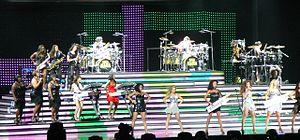
B'Day est le deuxième album studio de la chanteuse américaine de R'n'B Beyoncé, sorti le 4 septembre 2006 sur le label Columbia Records en collaboration avec Music World Music et Sony Urban Music. La sortie coïncide avec le 25ᵉ anniversaire de Beyoncé. À l'origine, l'album doit sortir en 2004, faisant suite à son premier album solo Dangerously In Love sorti en 2003. Cependant, le projet est suspendu au profit de Destiny Fulfilled, le dernier album de son groupe, les Destiny's Child, ainsi que de son premier rôle dans le film Dreamgirls, tourné de janvier à avril 2006 et sorti en décembre de la même année.
Green Light est une chanson de la chanteuse de R'n'B américaine Beyoncé Knowles. La chanson est écrite par Beyoncé, Sean Garrett, et Pharrell pour le second album studio solo de Beyoncé, B'Day de 2006. Produit par The Neptunes, il est sorti comme le cinquième single au Royaume-Uni le 30 juillet 2007.
Beyoncé [biˈjɑnseɪ], de son nom complet Beyoncé Giselle Carter, née Knowles le 4 septembre 1981 à Houston, au Texas, est une chanteuse, compositrice, danseuse et actrice américaine. Elle est désignée en 2009 comme étant l'artiste de la décennie 2000 par The Guardian, tandis que New Musical Express la voit comme l'une des artistes ayant défini la décennie 2010 ; selon Entertainment Weekly, personne n'a dominé la musique comme elle dans cette dernière décennie. Les critiques musicales de The New Yorker décrivent Beyoncé comme étant la musicienne la plus populaire, la plus importante et la plus influente du XXIᵉ siècle.